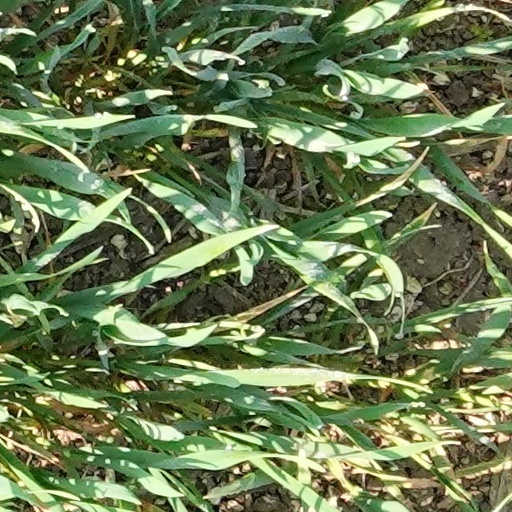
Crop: wheat